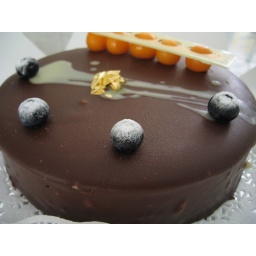
Chocolate mud cake with royaltine base and surrounded by milk chocolate mousse.